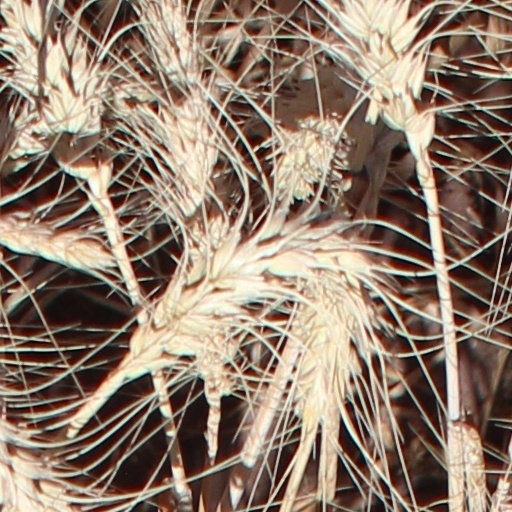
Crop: wheat